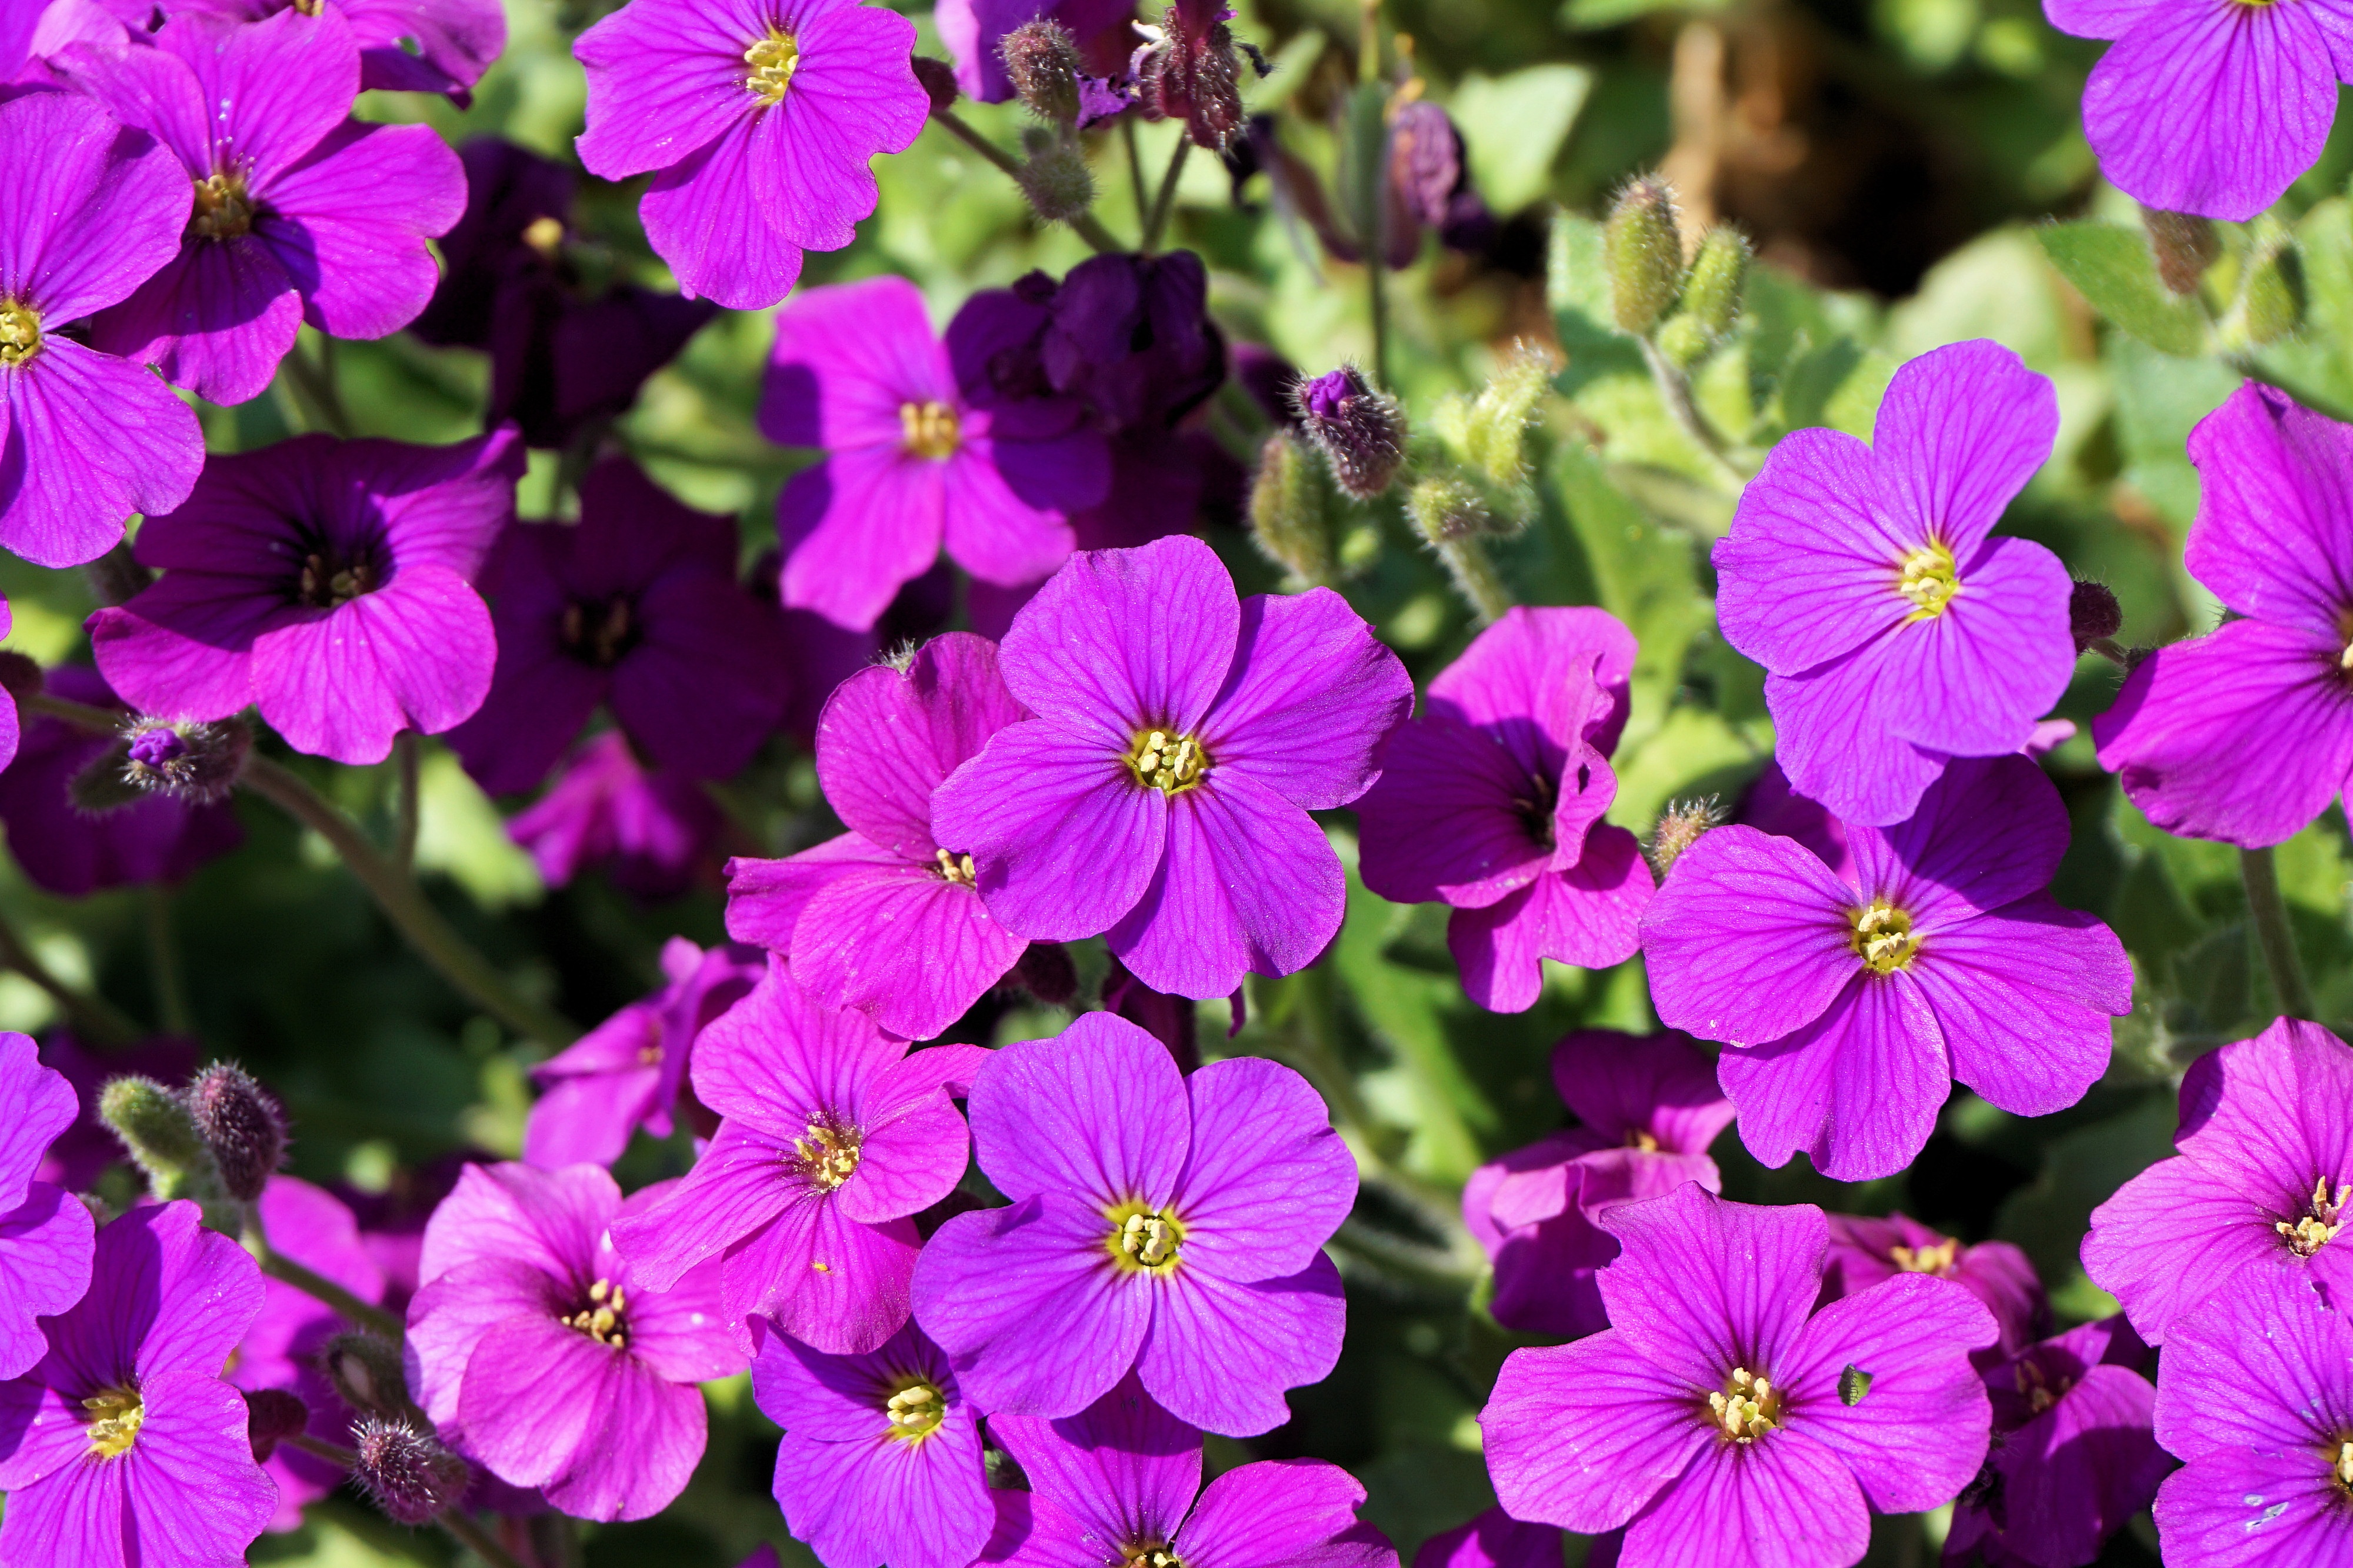
plant, flower, petal, bloom, cute, spring, small, garden, flora, wildflower, flowers, geranium, violet, viola, ground cover, flowering plant, small flower, pink evening primrose, geranium cinereum, aubretia, annual plant, land plant, violet family, geraniales, dame's rocket